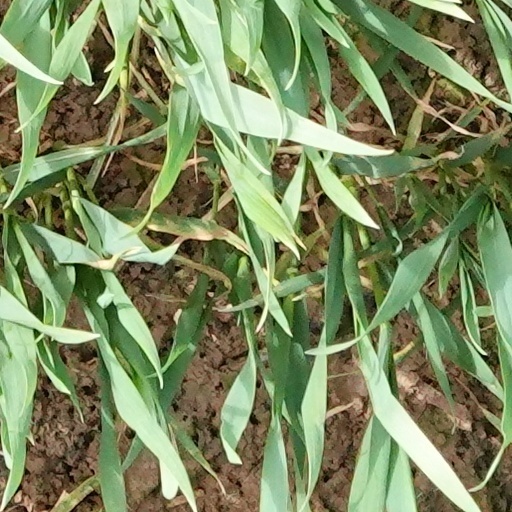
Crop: wheat